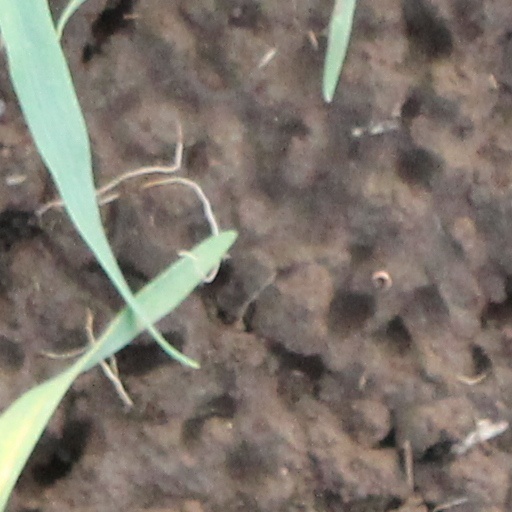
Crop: wheat